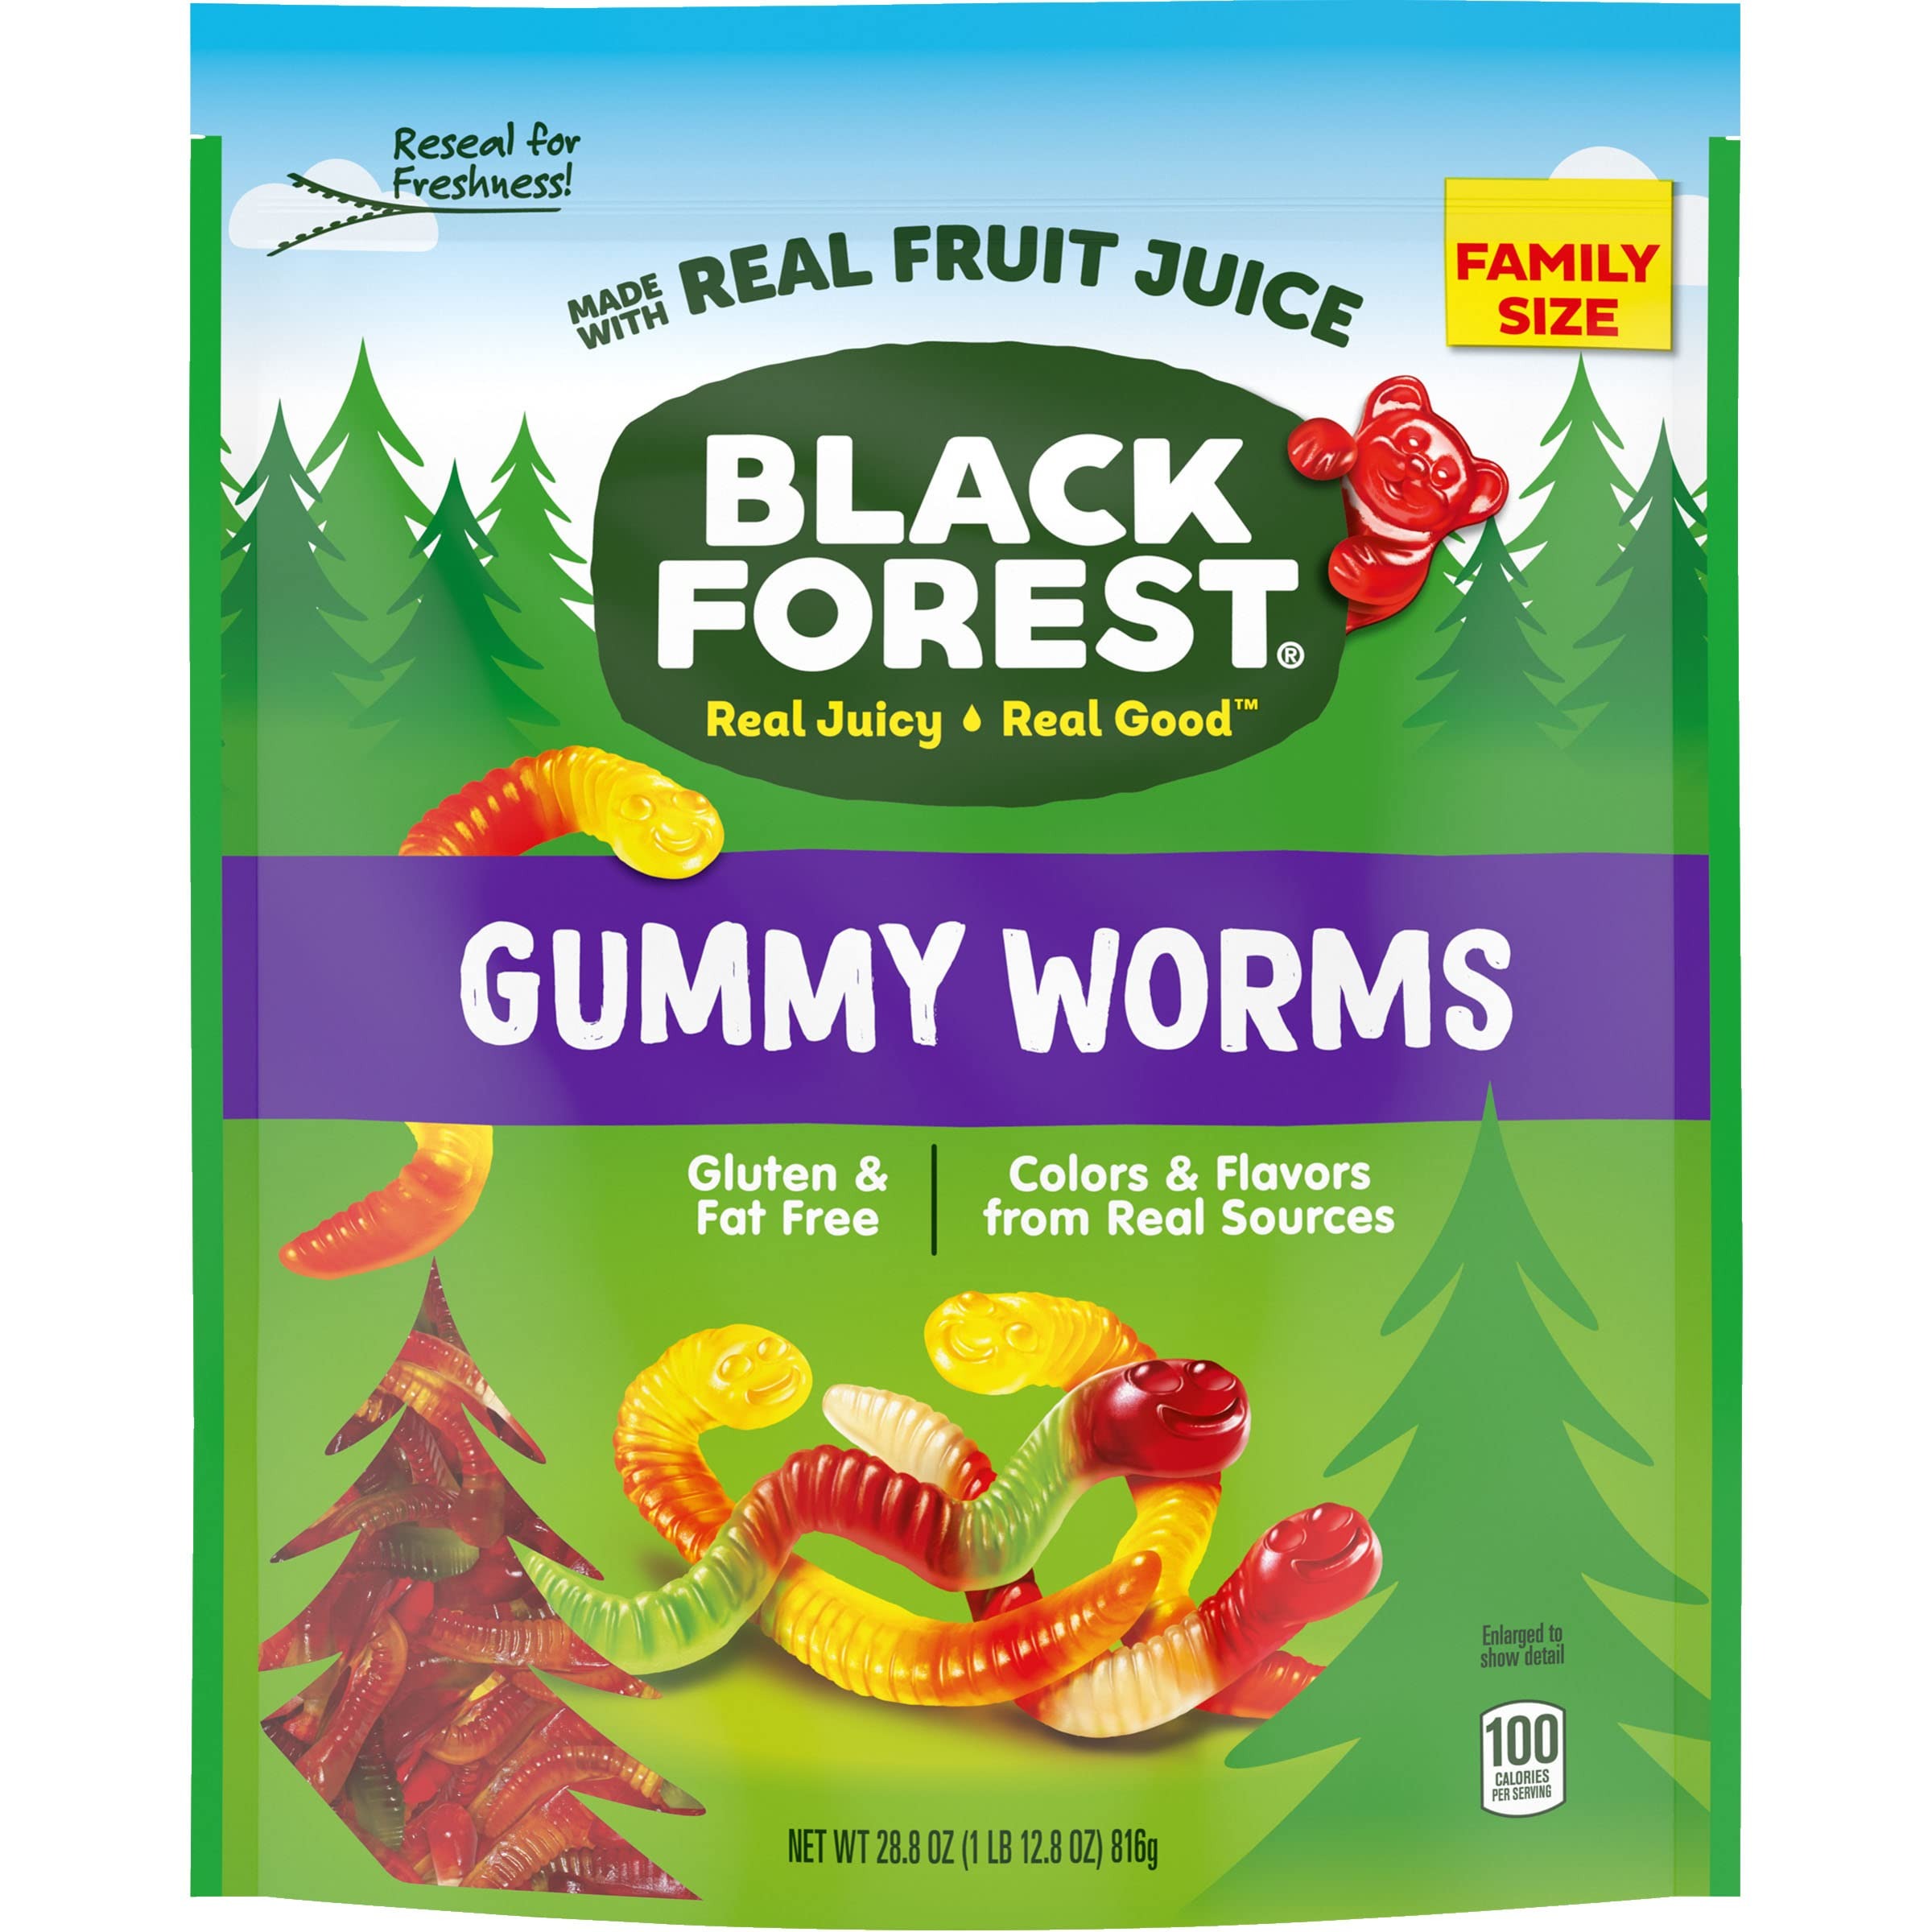
Item Name: Black Forest Gummy Worms, 28.8 Ounce Resealable Bag (Pack Of 1)
Bullet Point 1: REAL JUICY, REAL GOOD: This 28.8 ounce resealable bag of gummy worms includes 3 dual sided worms with 5 fruity flavors: lemon-orange, cherry-pineapple, and cherry-apple
Bullet Point 2: SOFT AND FRUITY: Each of these soft, bouncy gummies are made with the goodness of real fruit juice and are fat free and gluten free
Bullet Point 3: GOODNESS YOU CAN COUNT ON: These classic gummy worms are made with colors and flavors from real sources
Bullet Point 4: WIGGLE ROOM FOR ALL THE NECESSITIES: From lunch boxes and backpacks to road trips and team snacks, Black Forest gummy worms are easy to grab and go for the perfect snack
Bullet Point 5: NOT YOUR AVERAGE GUMMY WORM: These classic gummy worm treats are made with a ton of passion to deliver mouth-watering fruity flavor and soft, juicy texture
Value: 28.8
Unit: Ounce

Price: 20.49